Dunne Hall (University of Notre Dame)

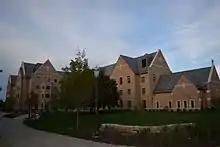
Dunne Hall

Dunne Hall is one of the newest of the 32 Residence Halls on the campus of the University of Notre Dame and one of the 16 male dorms. It is located on East Quad, between Pasquerilla East Hall and Johnson Family Hall. Built in 2016 together with its twin dorm Flaherty Hall, it was the first dorm built since Ryan Hall in 2009.